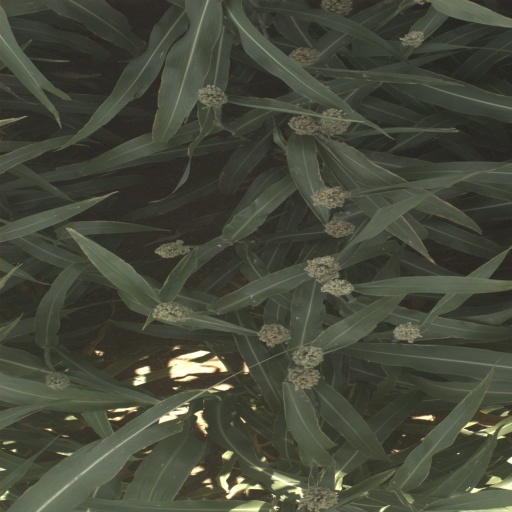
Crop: sorghum